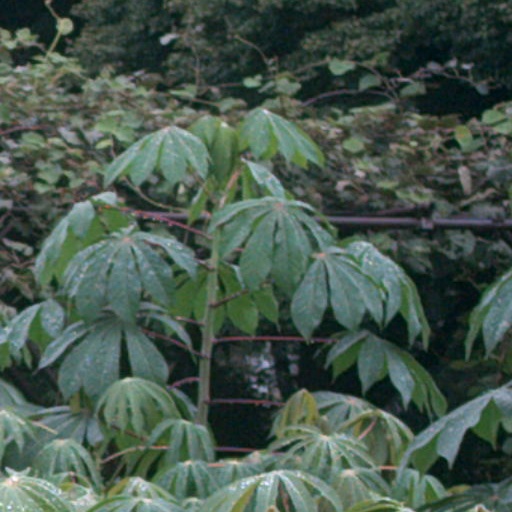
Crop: cassava